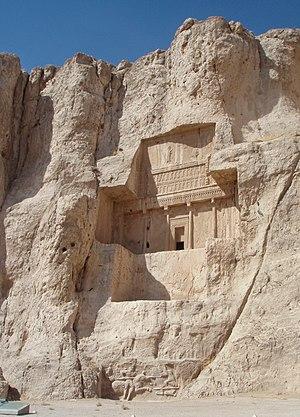
L'Empire achéménide est le premier des empires perses à régner sur une grande partie du Moyen-Orient durant le Iᵉʳ millénaire av. J.-C. Il s'étend alors au nord et à l'ouest en Asie Mineure, en Thrace et sur la plupart des régions côtières du Pont Euxin ; à l'est jusqu'en Afghanistan et sur une partie du Pakistan actuels, et au sud et au sud-ouest sur l'actuel Irak, sur la Syrie, le Liban, Israël et la Palestine, la Jordanie, le nord de l'Arabie saoudite, l'Égypte, et jusqu'au nord de la Libye.